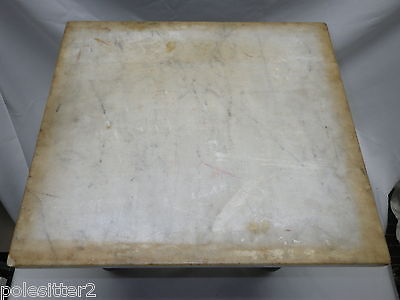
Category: table